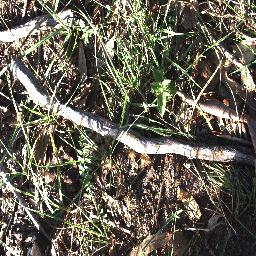
Label: negative